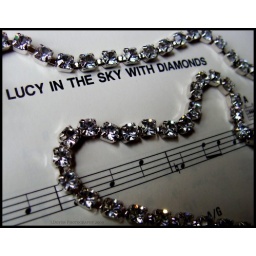
Picture yourself in a boat on a river, With tangerine trees and marmalade skies.